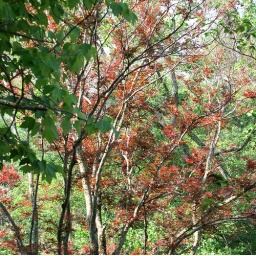
red tree near the Lake